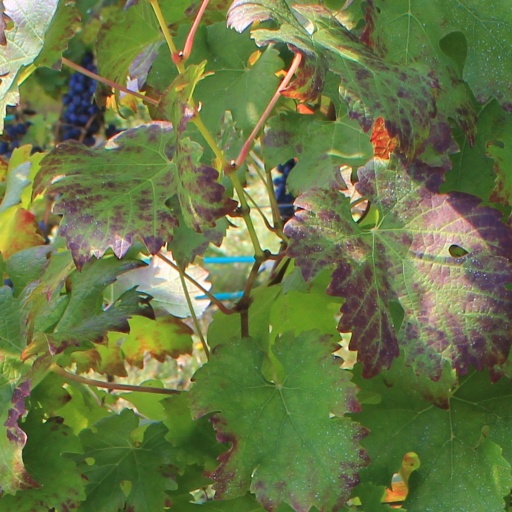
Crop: grape